Anna Scheps

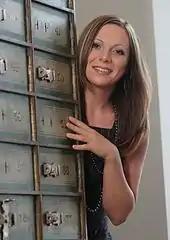
Anna Scheps in 2012

Born in Moscow, Scheps is the daughter of the pianist Ilya Scheps, her younger sister is the pianist Olga Scheps.